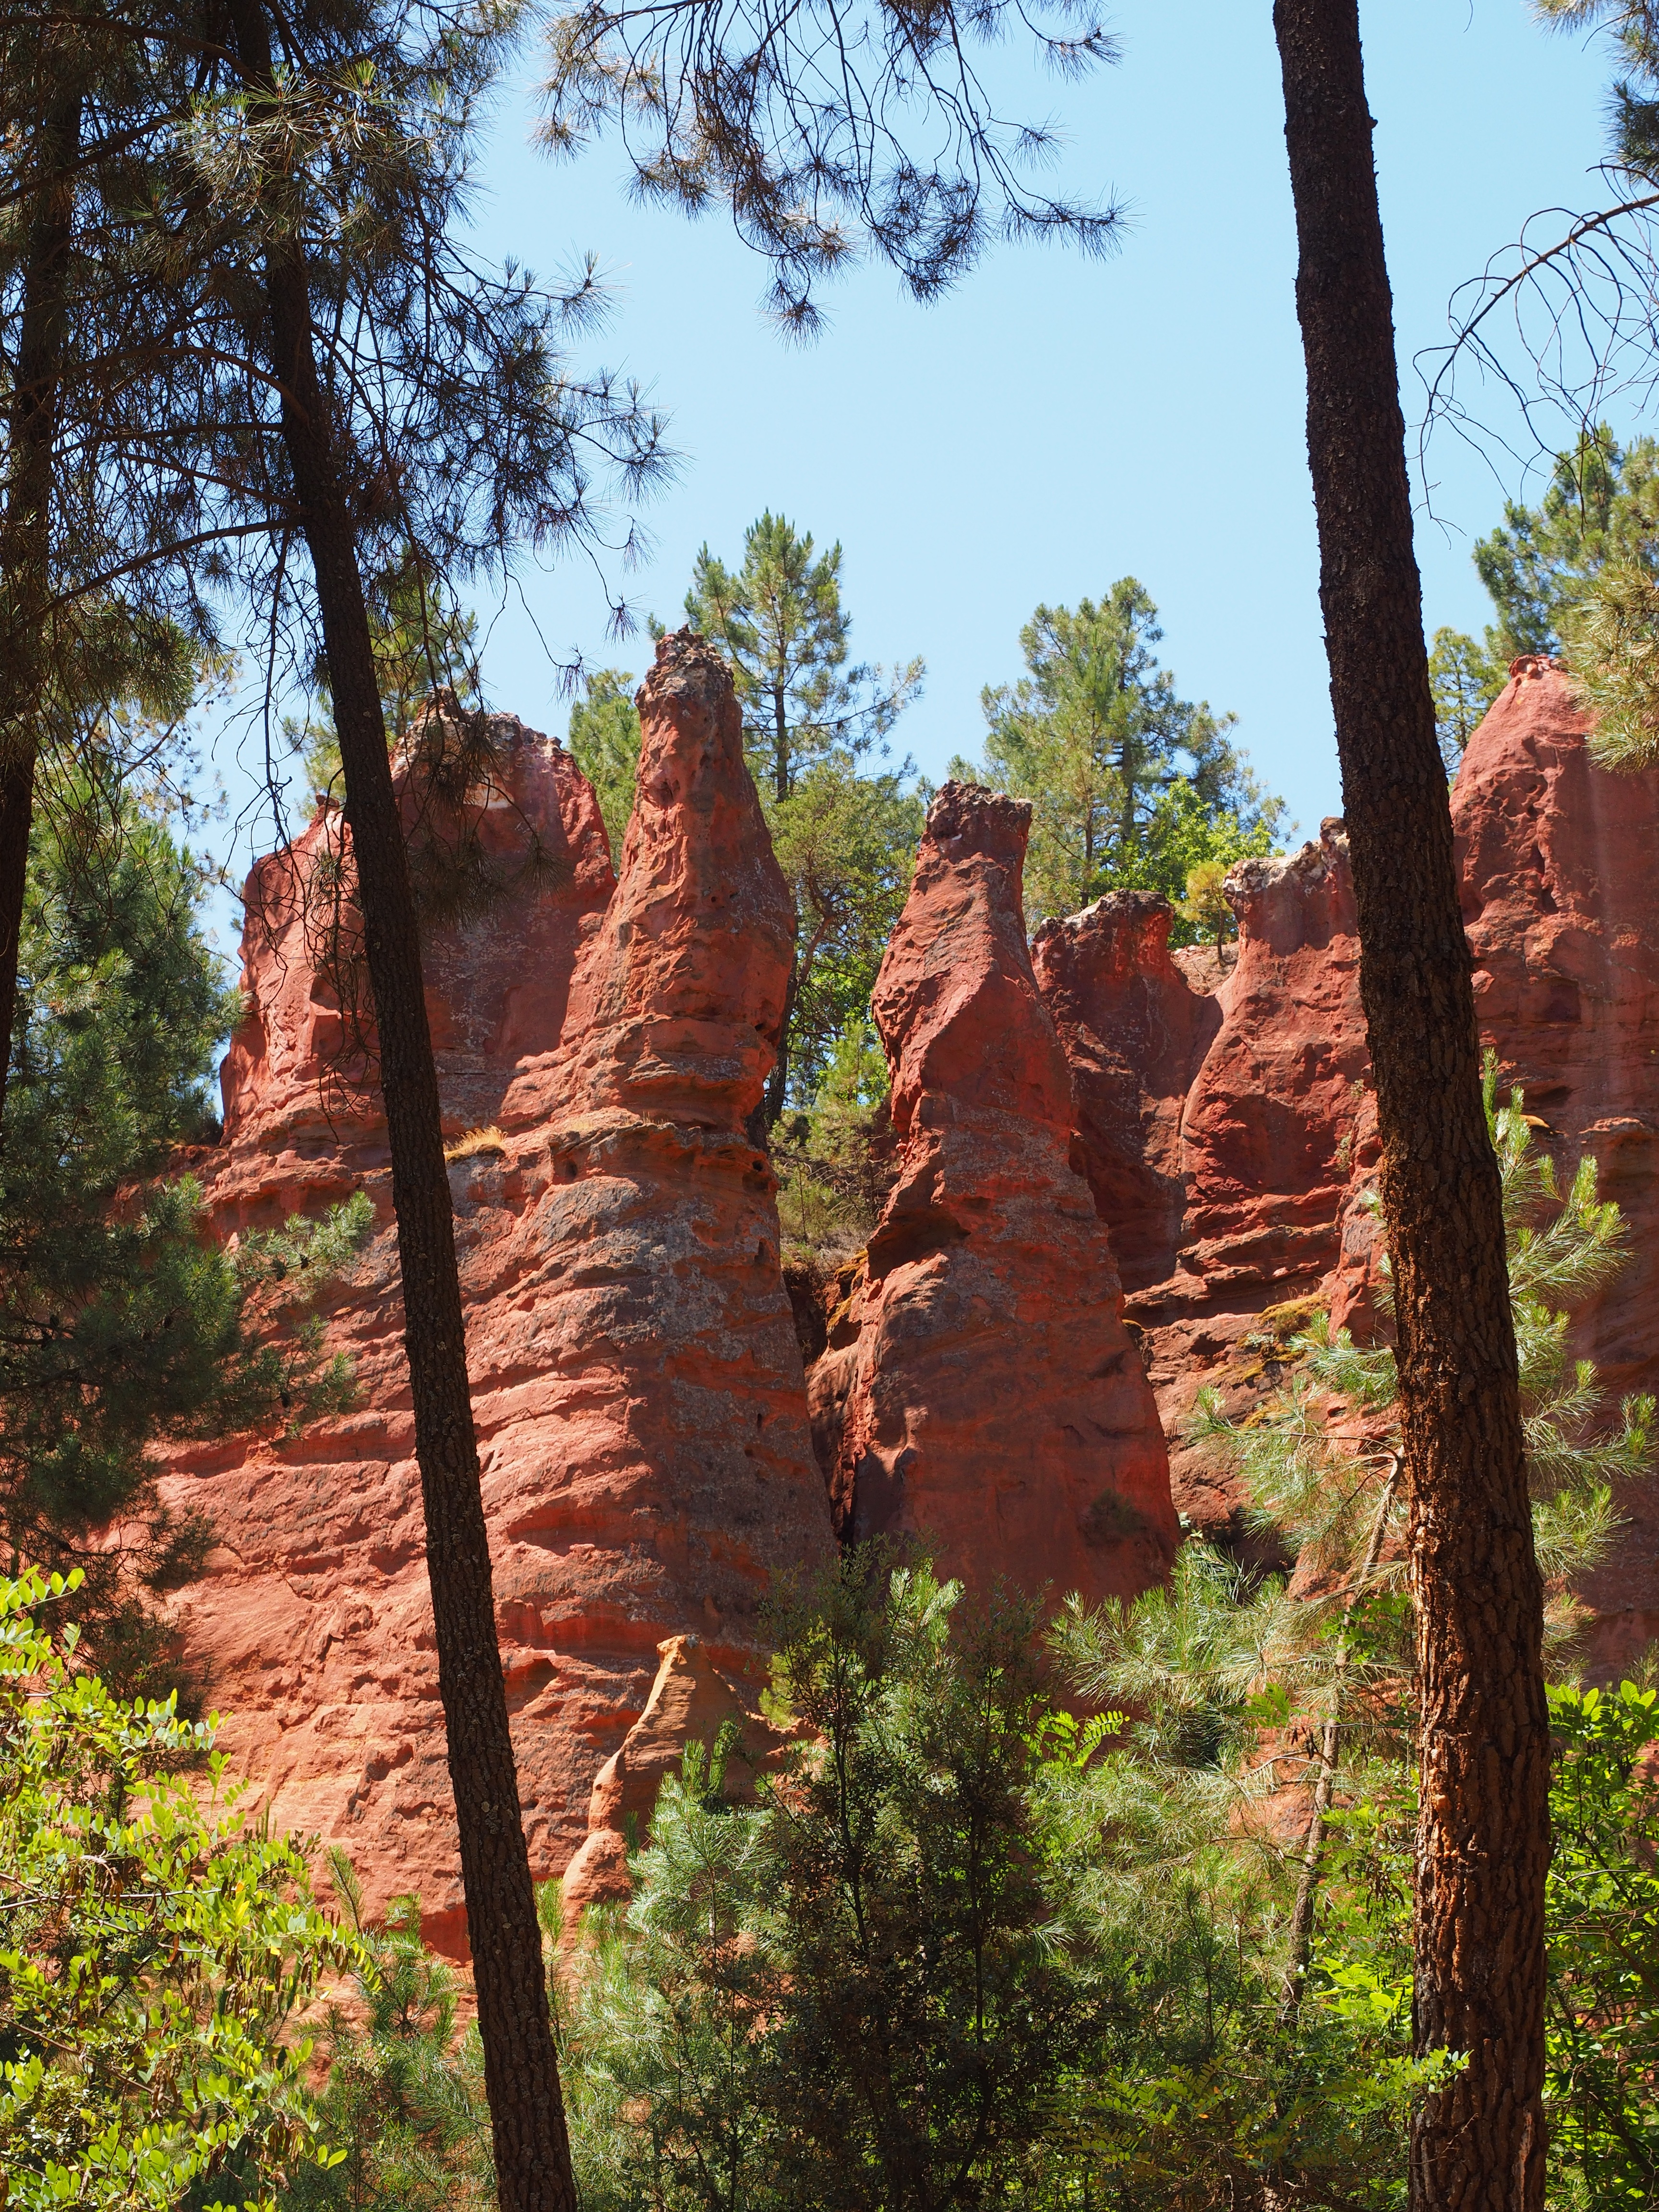
tree, forest, rock, wilderness, trail, formation, france, orange, red, color, autumn, park, canyon, colorful, yellow, pink, national park, places of interest, geology, towers, bright, provence, roussillon, ecosystem, hue, mixture, vaucluse, gordes, ocher rocks, ocher quarry, ocher, luberon massif, ocher mine, ochre colours, red ocher, ockerbraun, ocher mining, earth color, brown ironstone, clay mineral, department of vaucluse, provence alpes c te d azur, arrondissement apt, canton apt, nature park luberon, apt, chaussee of geants, falaises de sang, state park, rocky towers, rock points, natural environment